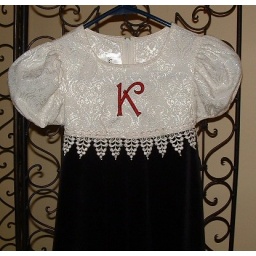
dress in flower girl font